Qinghui Garden

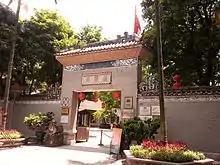
The east gate of Qing Hui Yuan

Qinghui Garden, located in Daliang, Shunde District, Foshan City, is one of the Four Great Gardens of Guangdong in China.